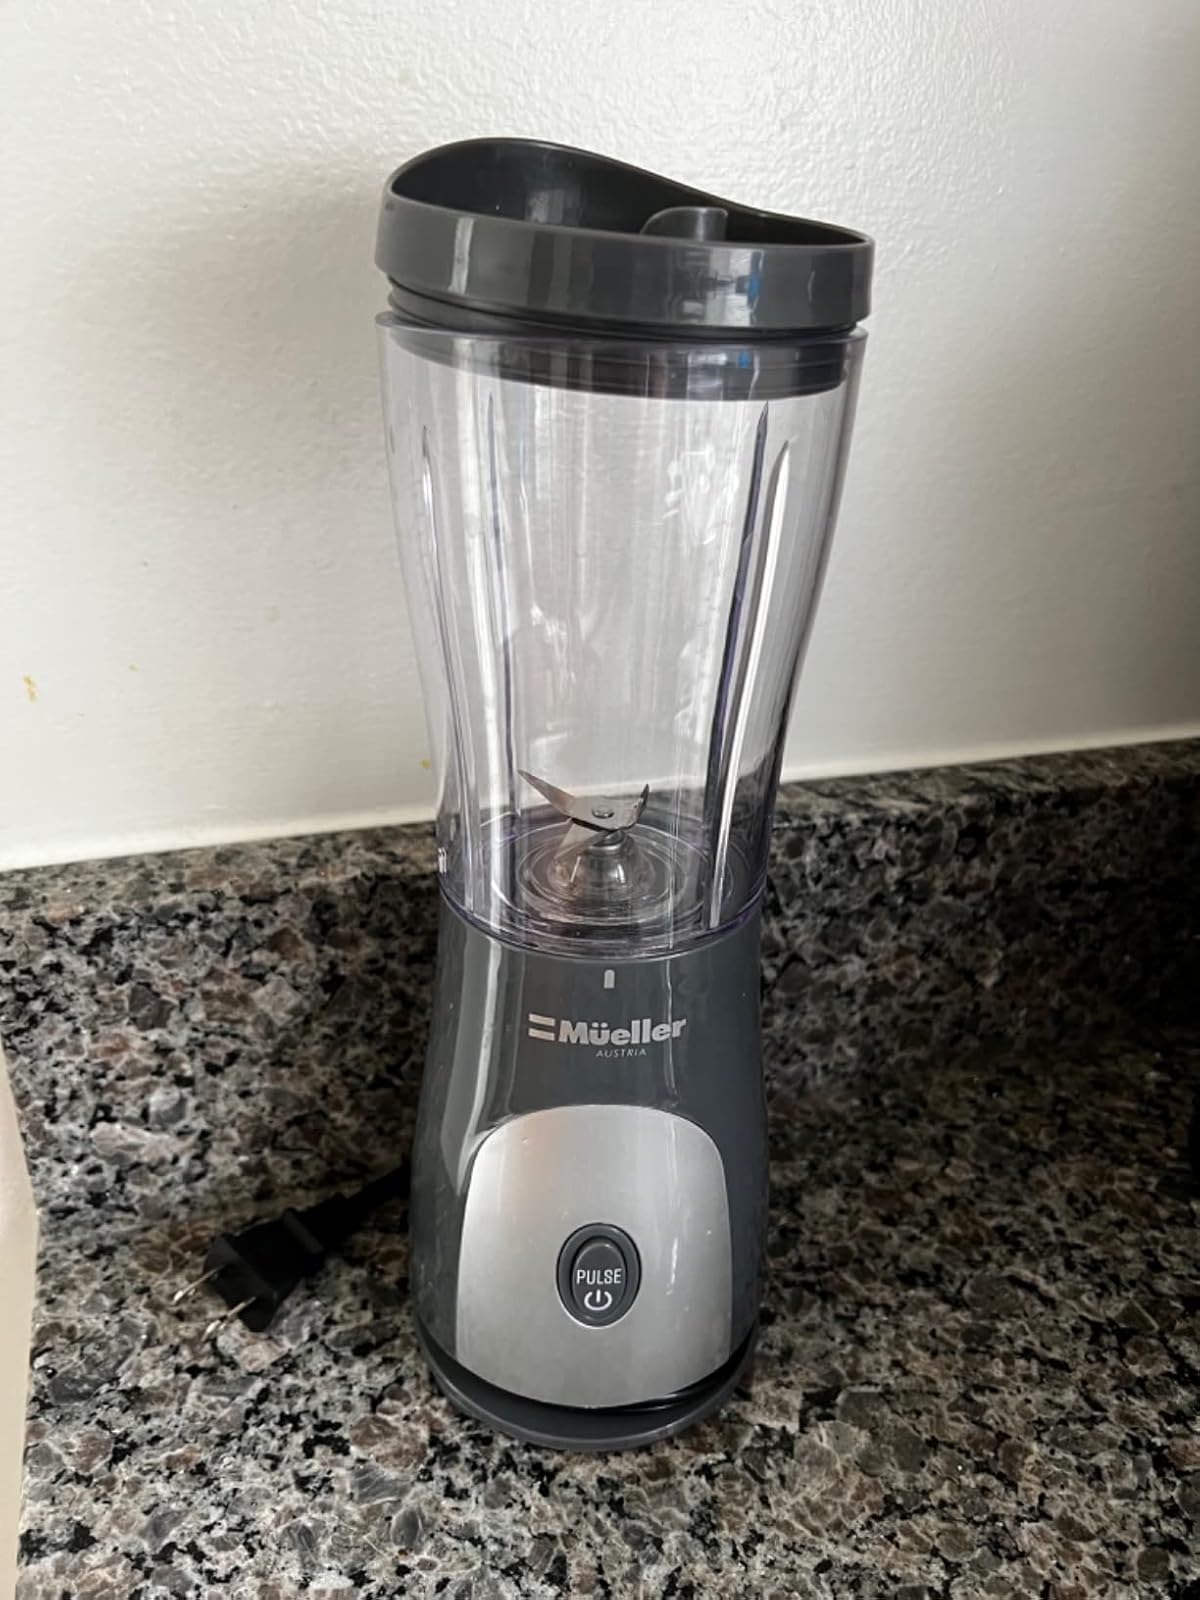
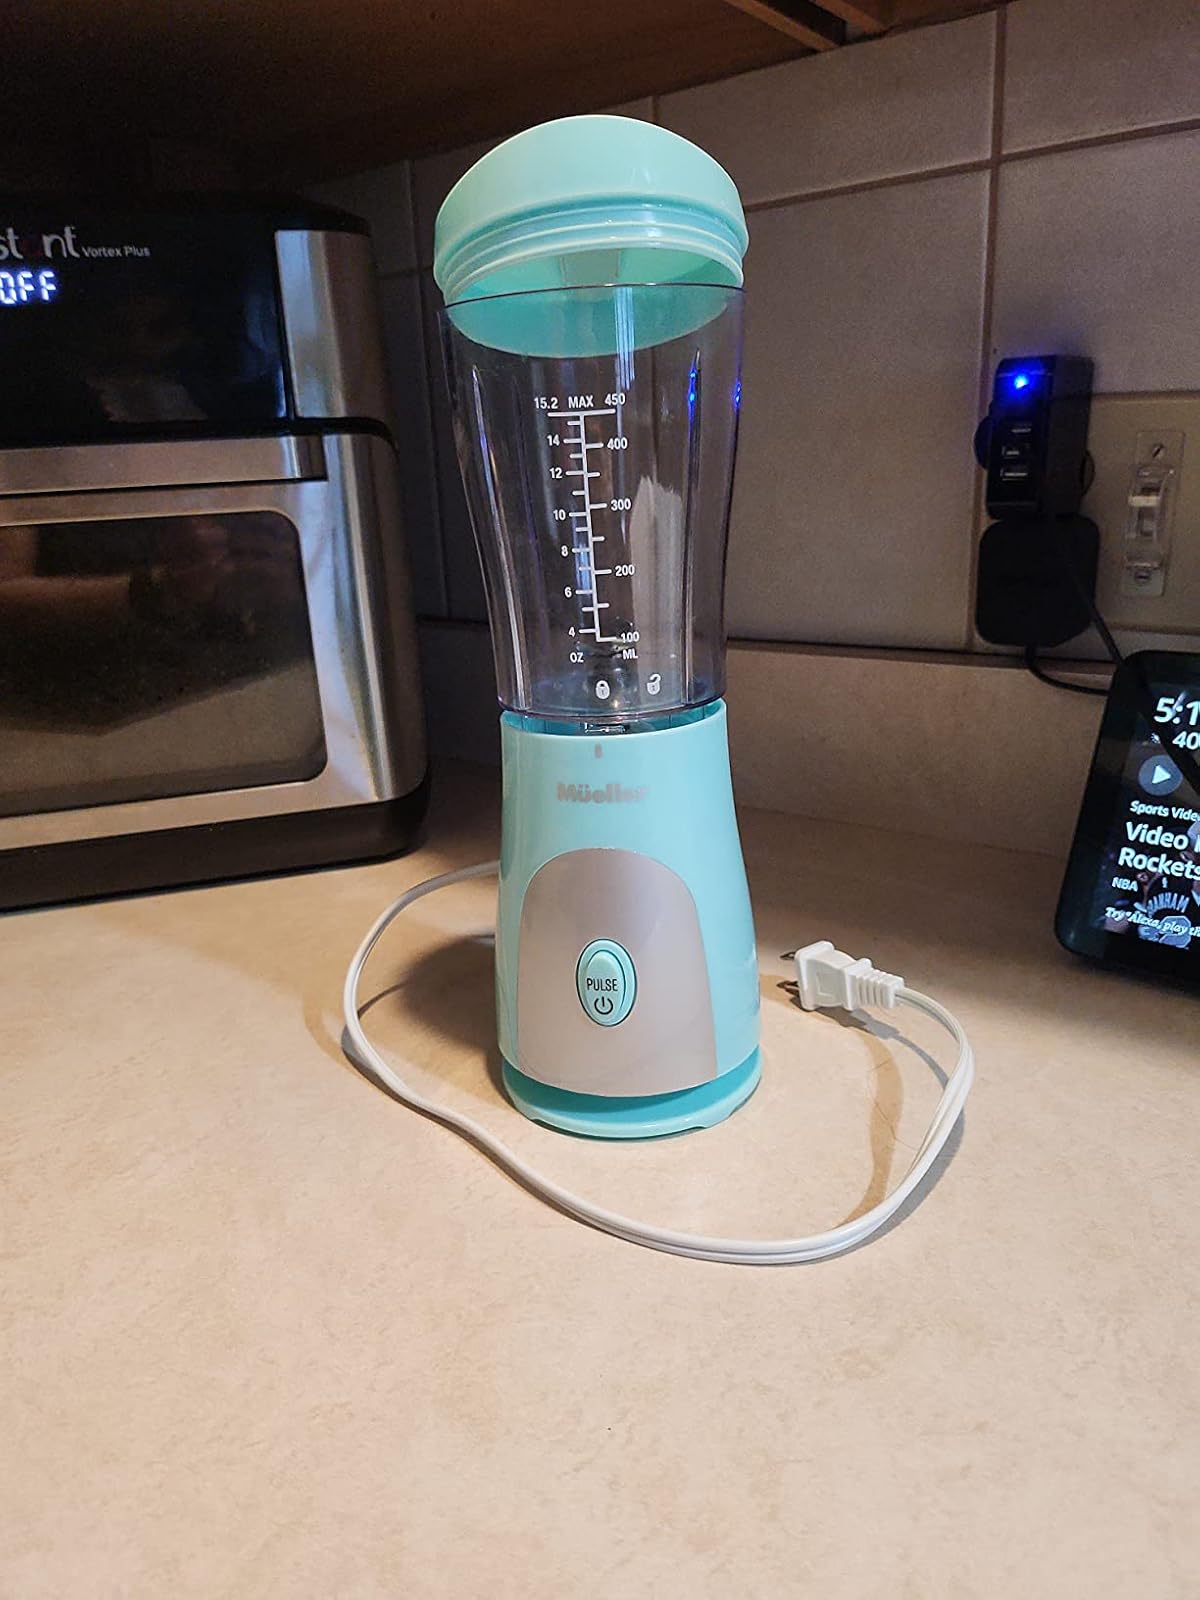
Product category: items_blender
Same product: no